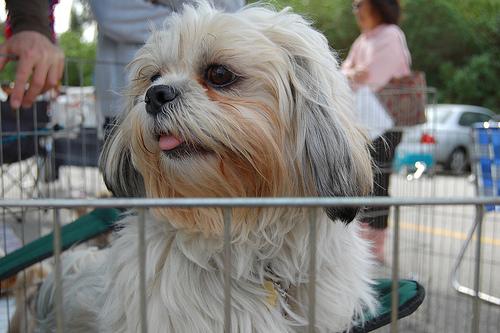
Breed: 215-n000038-Lhasa